Tiffany Zahorski

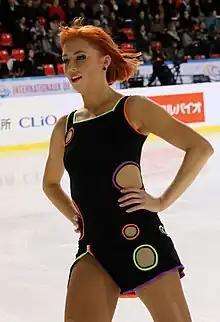
Zahorski in 2019

Tiffany Anastasia Zahorski (born 16 August 1994) is a retired British-Russian ice dancer. Competing with Jonathan Guerreiro for Russia, she is the 2018 NHK Trophy silver medalist, the 2018 Skate America bronze medalist, and a three-time Russian national medalist (2021 silver; 2018, 2020 bronze).